History of the NFL championship

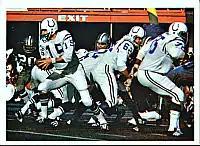
The Colts beat the Cowboys in the first Super Bowl after the AFL–NFL merger (Super Bowl V)

After expanding to enfranchise the New Orleans Saints in , the NFL split its 16 teams into two conferences with two divisions each: the Capitol and Century Divisions in the Eastern Conference, and the Coastal and Central Divisions in the Western Conference. The playoff format was expanded from a single championship game to a four-team tournament, with the four divisional champions participating. The two division winners in each conference met in the "Conference Championships", with the winners advancing to the NFL Championship Game. Again, the home team for each playoff game was determined by a yearly divisional or conference rotation.